Allan Hills 84001

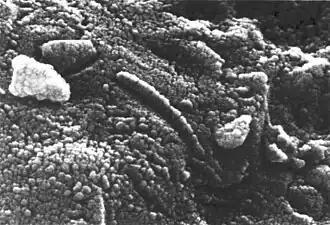
Electron microscopy revealed chain structures resembling living organisms in meteorite fragment ALH84001

On August 6, 1996, a team of researchers led by NASA scientists including lead author David S. McKay announced that the meteorite may contain trace evidence of life from Mars. This was